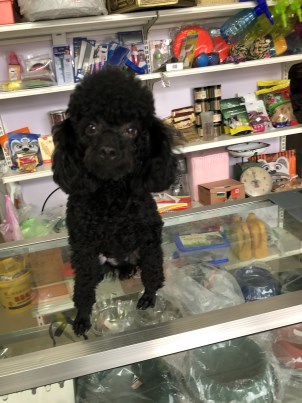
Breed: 7449-n000128-teddy